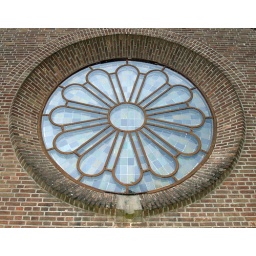
church window in Vollenhove the Netherlands